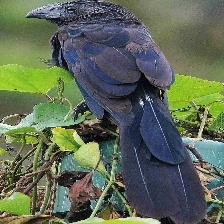
Species: GROVED BILLED ANI
Scientific name: CROTOPHAGA SULCIROSTRIS